Anjana Sukhani

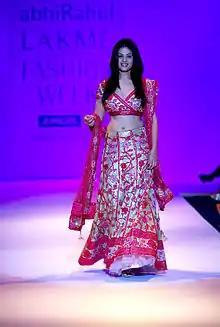
Anjana Sukhani walking the ramp at Lakme Fashion Week

Sukhani put her academic pursuits behind to pursue acting. During the early years of her career, she was cast in a television advertisement for Cadbury Dairy Milk chocolates alongside the Bollywood superstar Amitabh Bachchan. She was also noted for her performance in the remixed Hindi music video for the song "Ghar Jayegi". Even though she does not have a film industry related background, she has landed sizeable roles, such as in the 2007 multi-starrer blockbuster film "Salaam-e-Ishq", following which she starred in "Golmaal Returns", a sequel to the 2006 hit film "". Her other releases were "Jai Veeru", "Jashnn" and her Kannada debut film "Maleyali Jotheyali" alongside Ganesh and Yuvika Chaudhary. She was cast in Tollywood actor Ravi Teja's film "Don Seenu" marking her second film in Telugu after "Naa Oopiri" (2005). In 2016, Anjana made her debut in Marathi cinema opposite Swapnil Joshi in "Laal Ishq", a Sanjay Leela Bhansali Production directed by Swapna Waghmare Joshi.